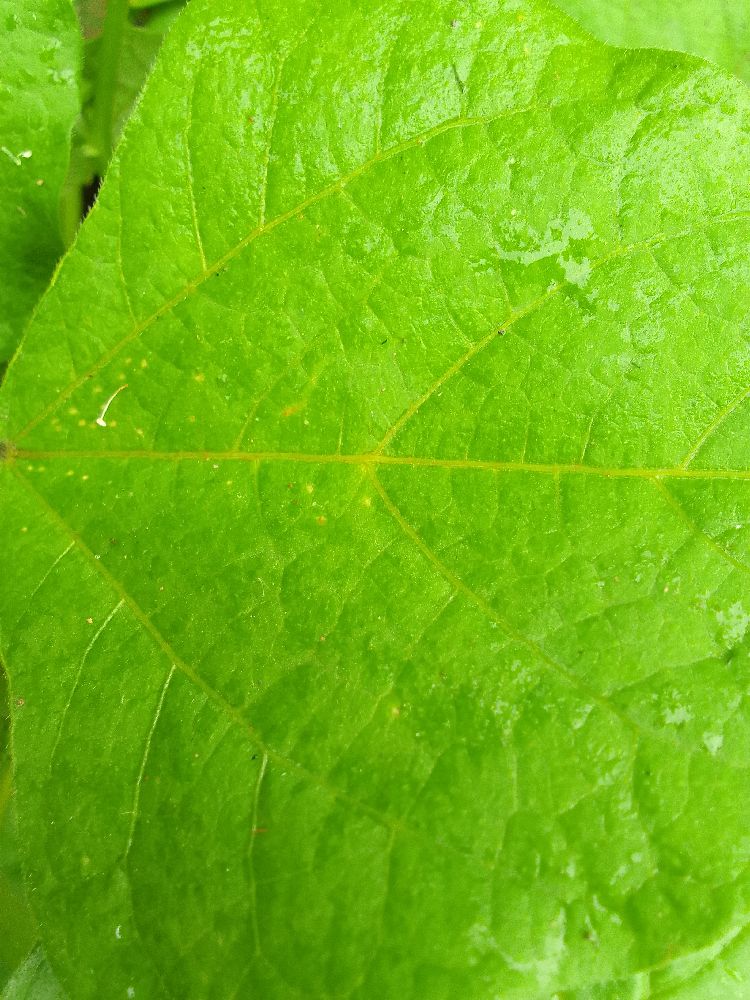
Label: healthy